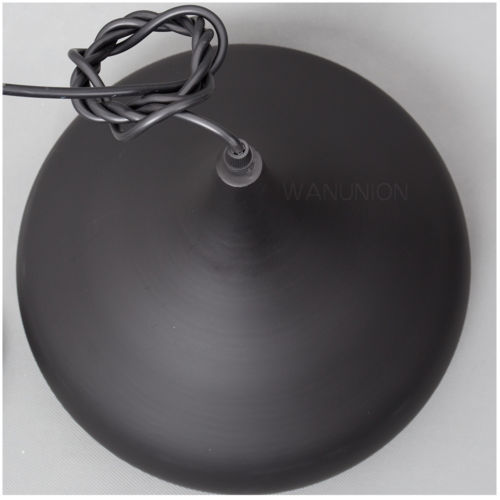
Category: lamp